Durian's Affair

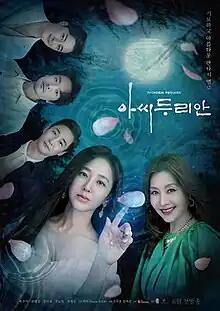
Promotional poster

Durian's Affair is a 2023 South Korean television series written by Im Sung-han, and starring Park Joo-mi, Choi Myung-gil, Kim Min-jun, Han Da-gam, Jeon No-min, Yoon Hae-young, Ji Young-san, Yoo Jung-hoo, and Lee Da-yeon. It aired on TV Chosun from June 24 to August 13, 2023, every Saturday and Sunday at 21:10 (KST). It is also available for streaming on Coupang Play in South Korea, and on Viki and Viu in selected regions.